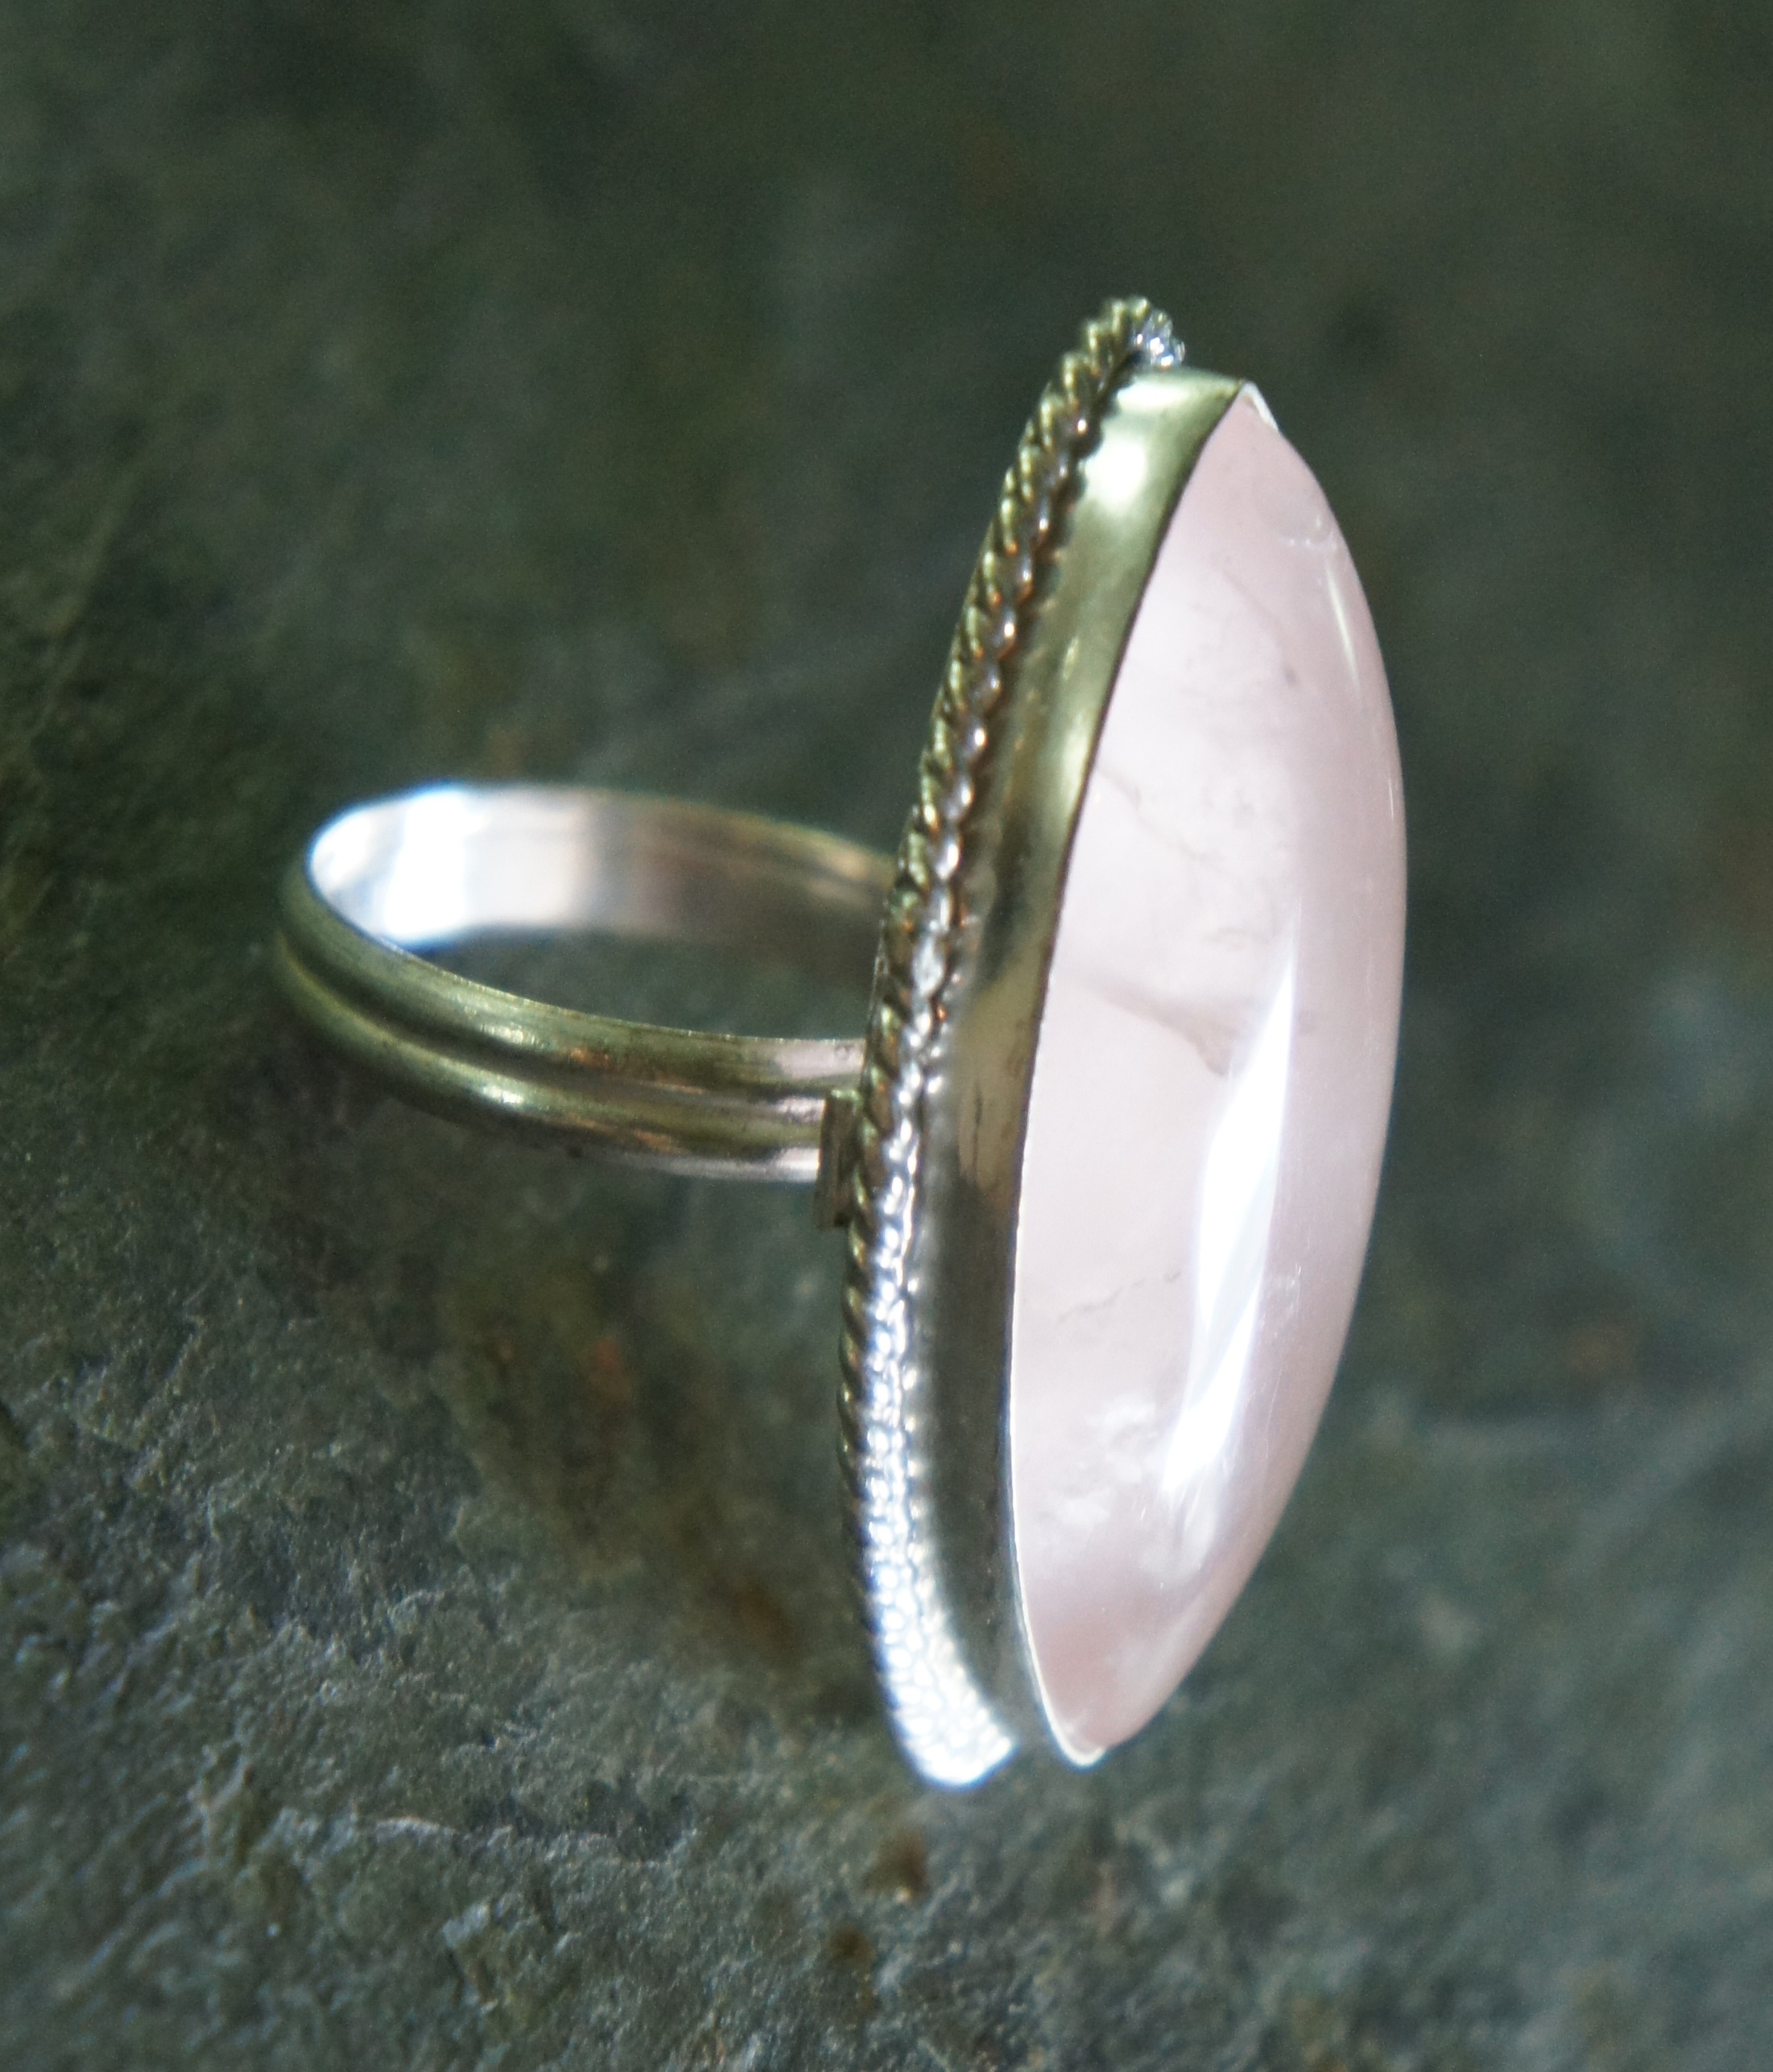
antique, ring, stone, cab, metal, pink, jewelry, wedding ring, jewellery, jewel, silver, huge, gem, crystal, setting, sterling, gemstone, rose quartz, cabochon, fashion accessory